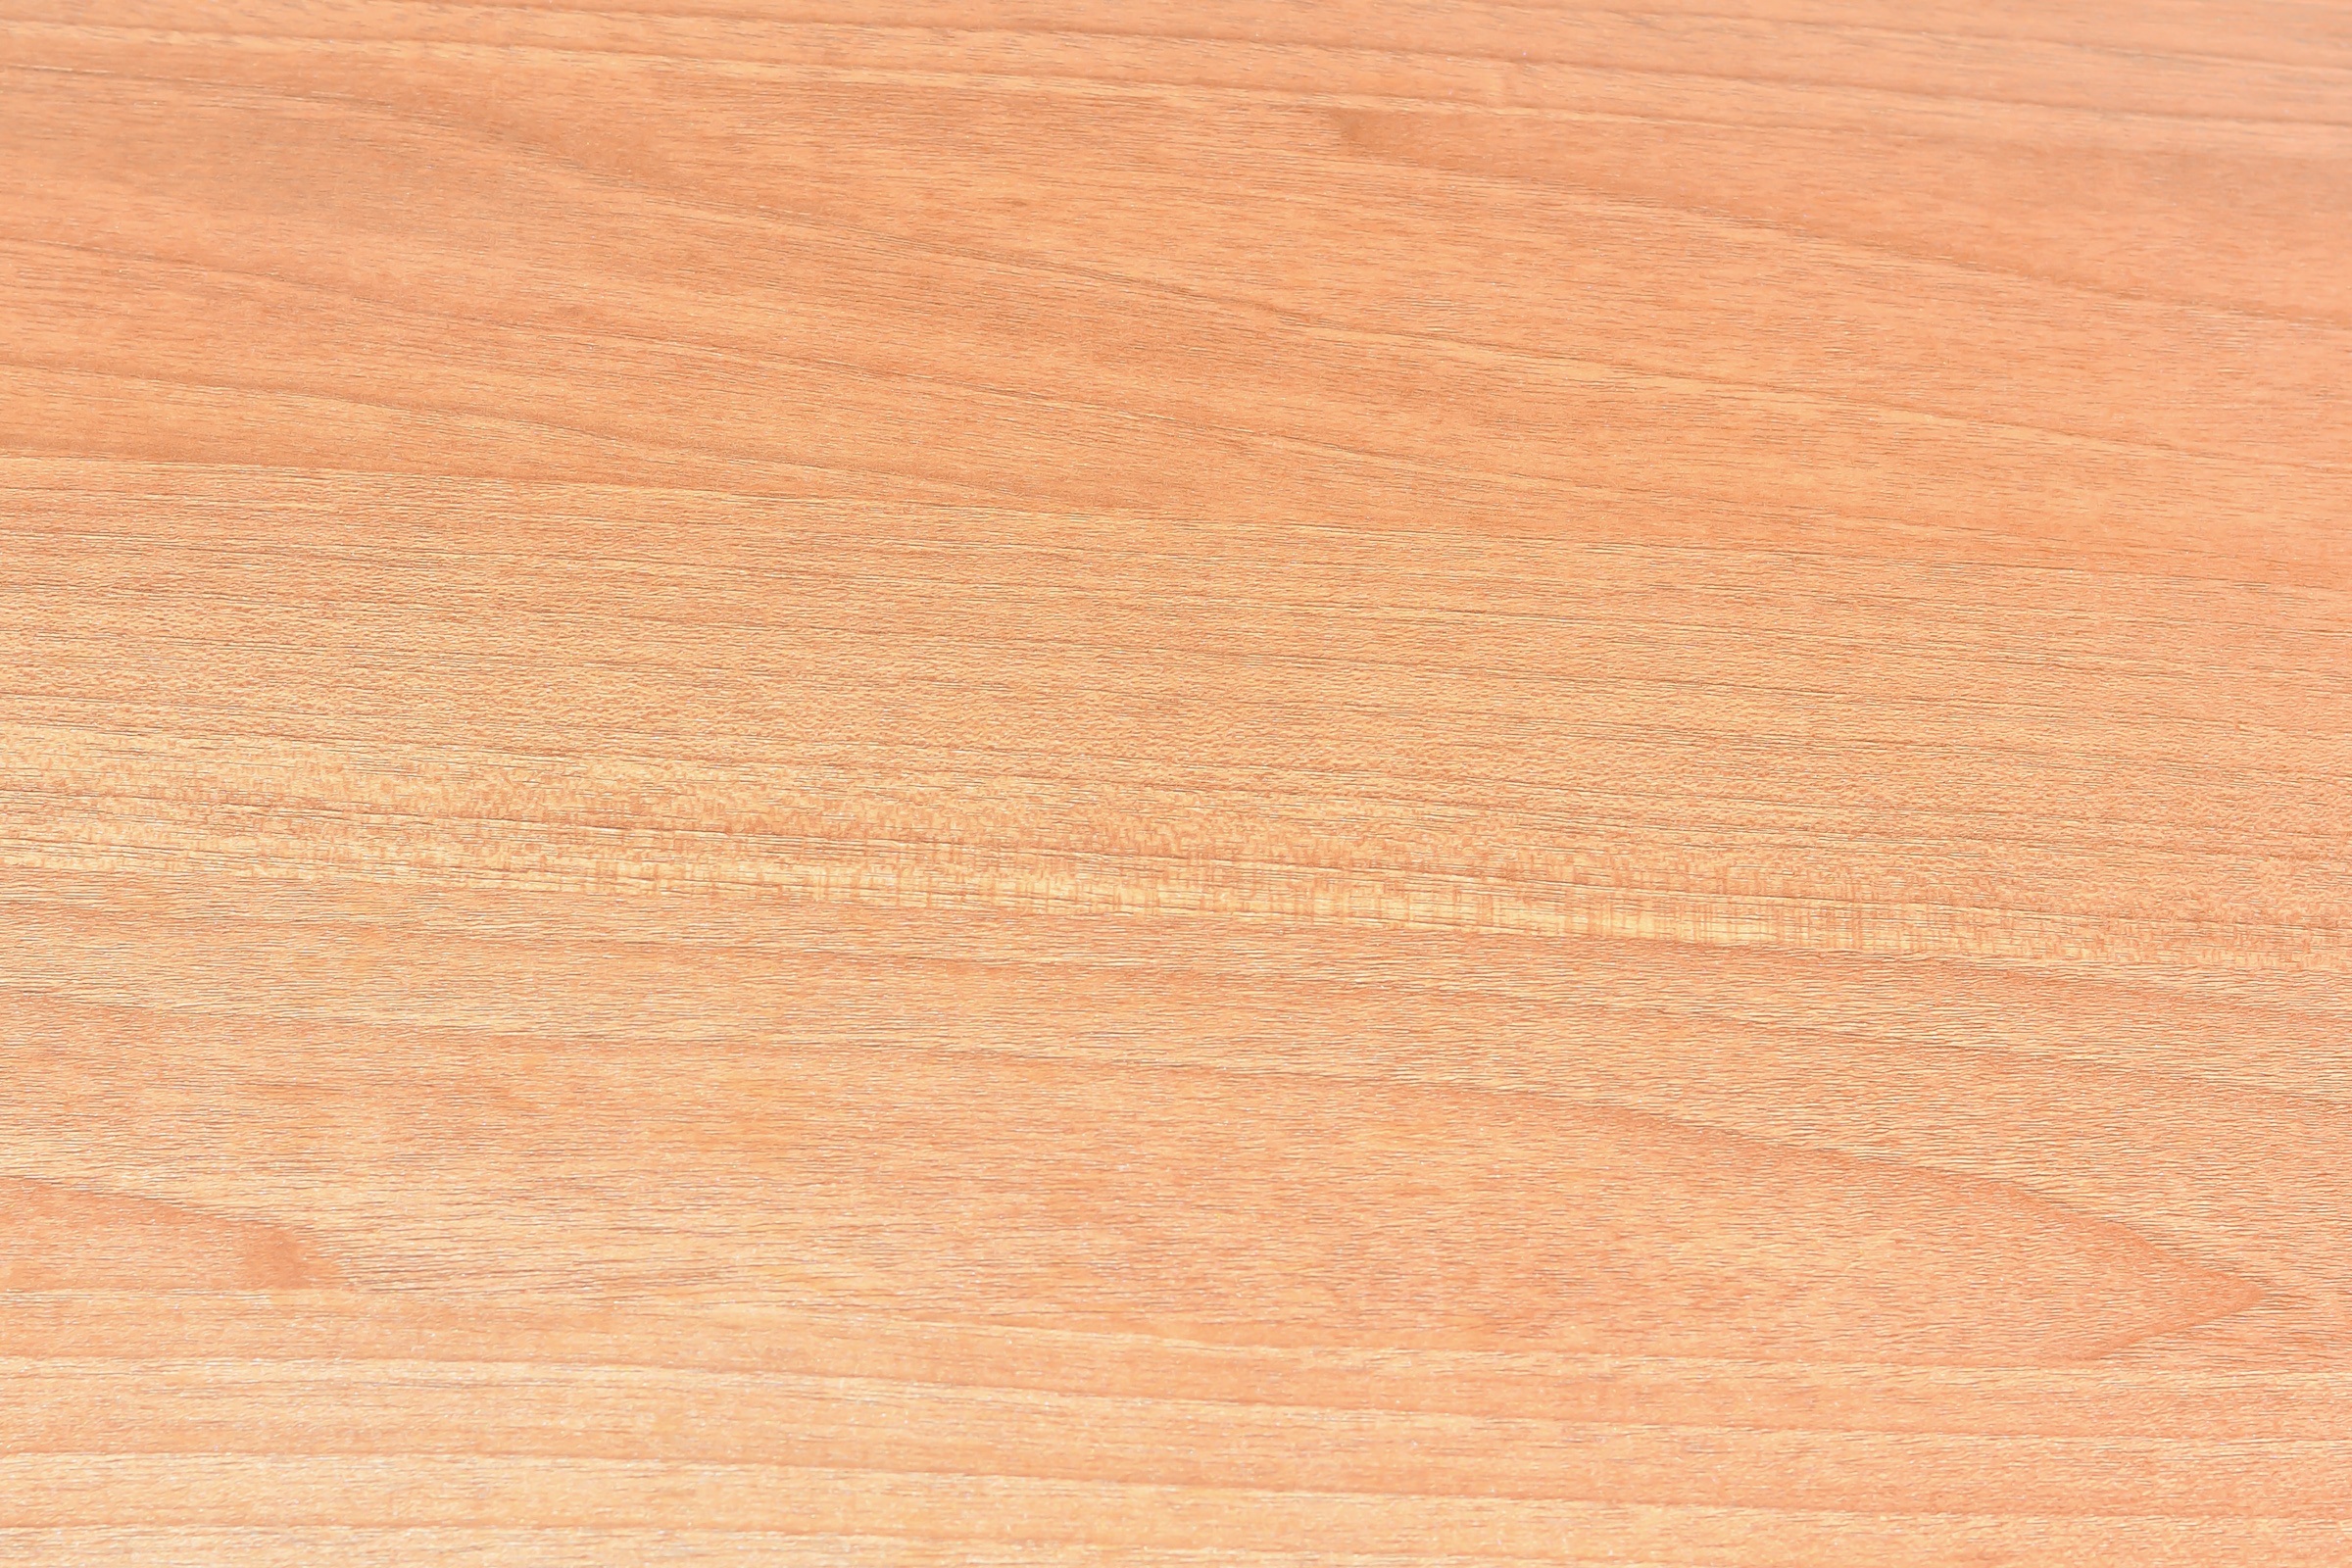
wood, texture, floor, clear, smooth, background, hardwood, fresno, flooring, plywood, wood flooring, varnish, laminate flooring, wood stain